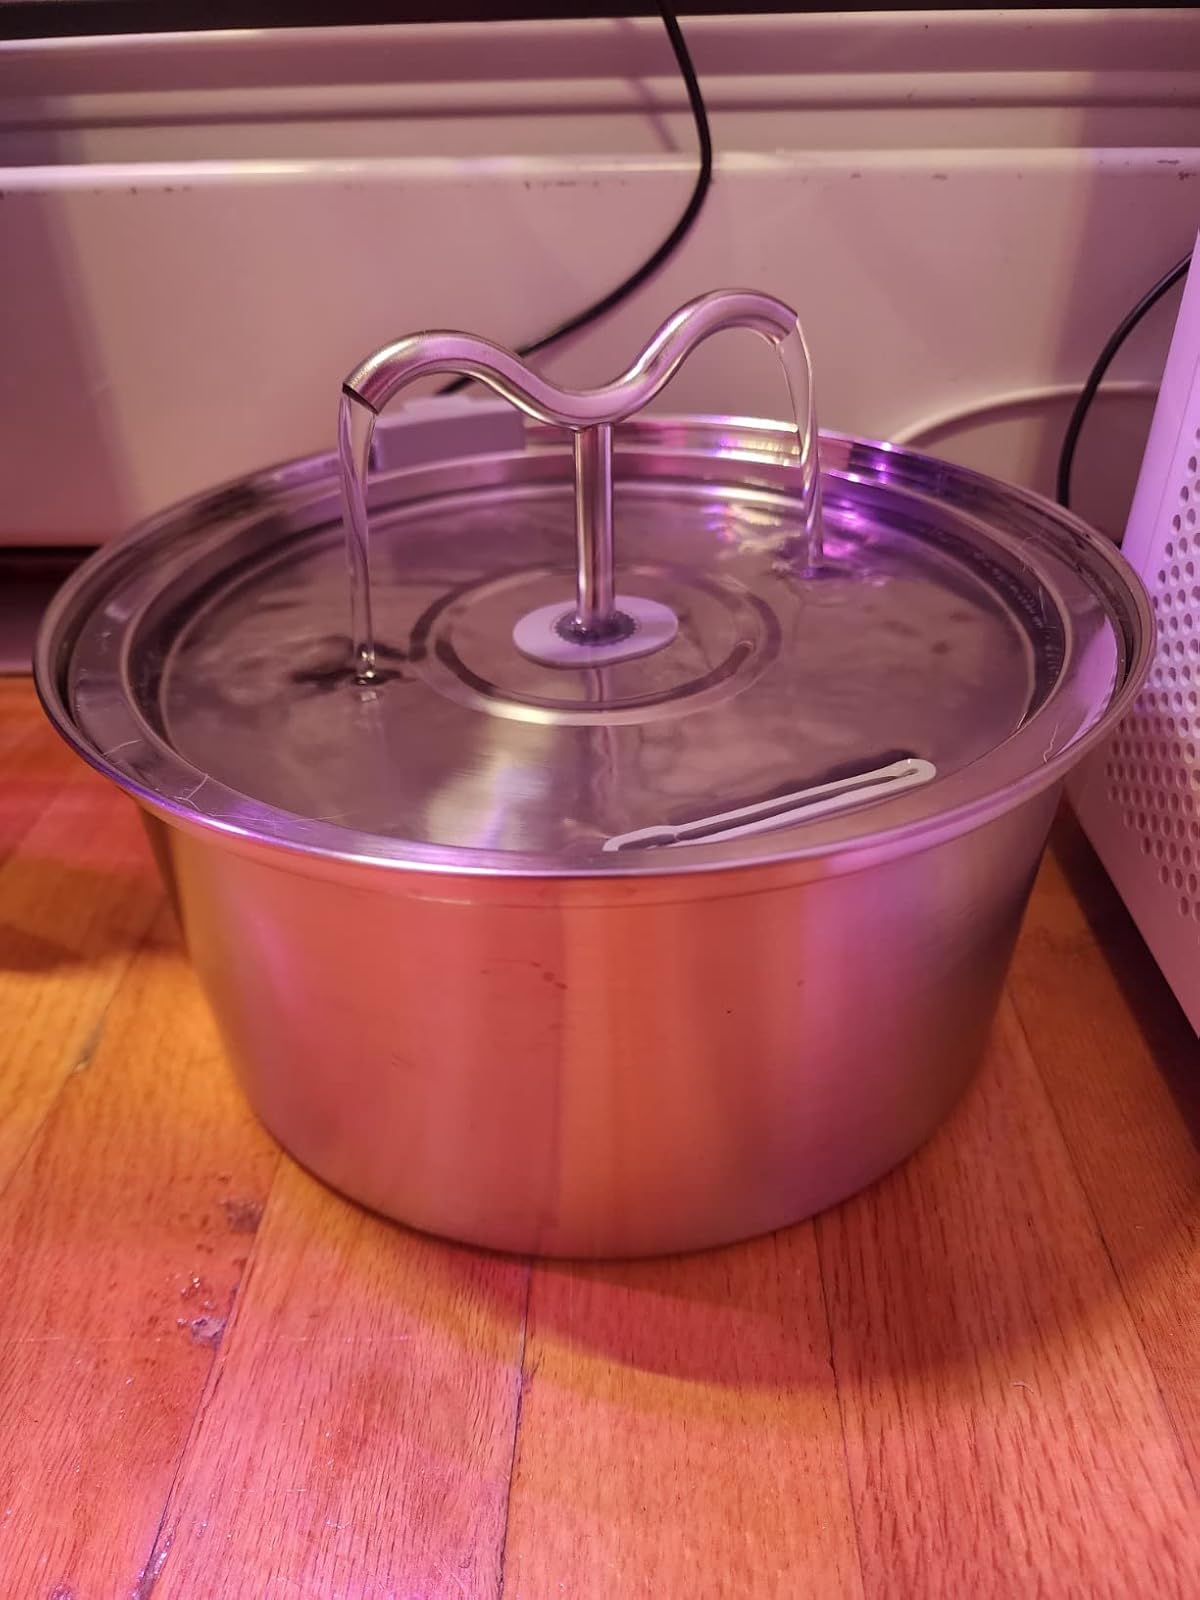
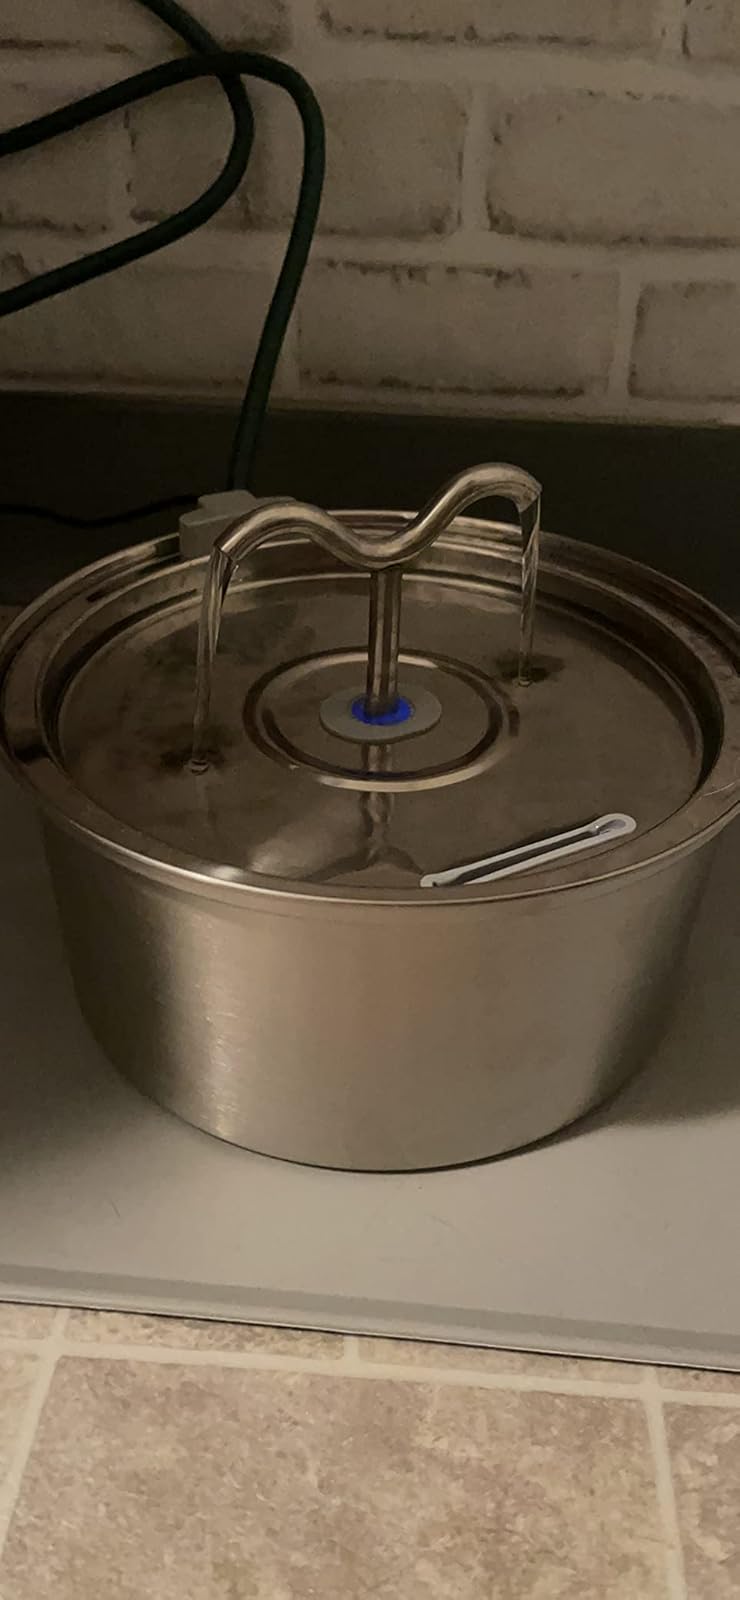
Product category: items_bowl
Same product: yes